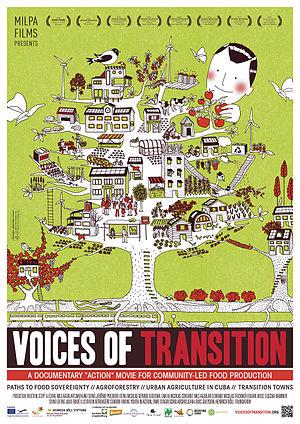
Cultures en transition est un film documentaire français écrit, réalisé et produit par Nils Aguilar, sorti en 2012.